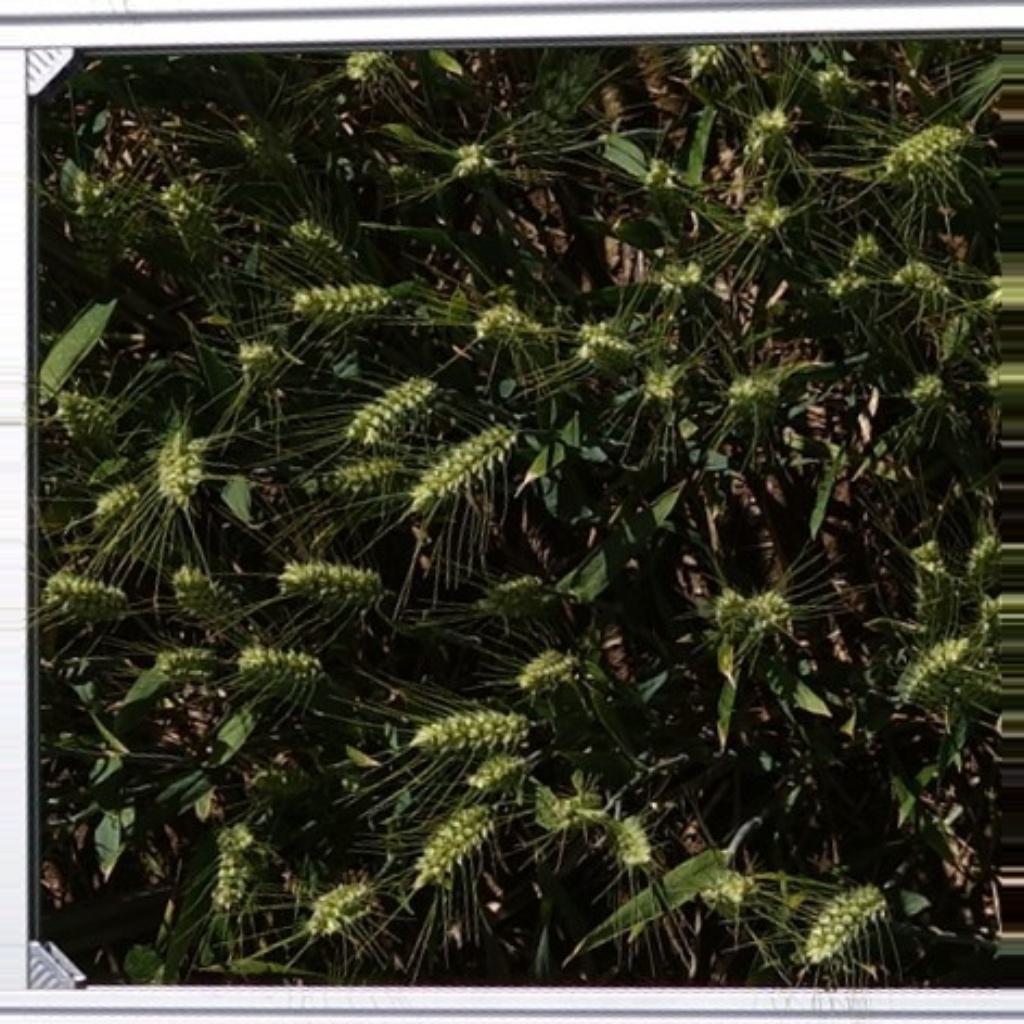
Country: France
Location: VLB
Wheat development stage: Filling - Ripening